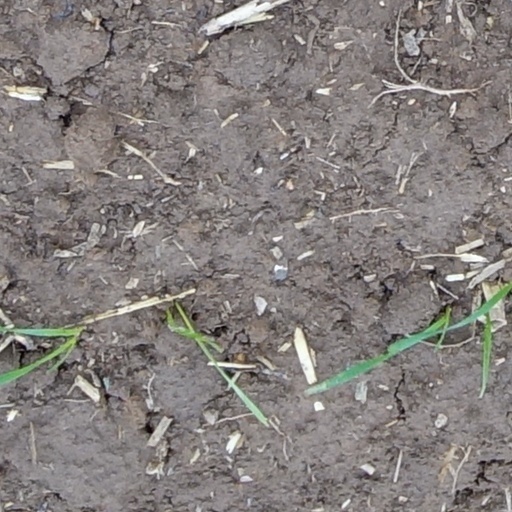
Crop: wheat